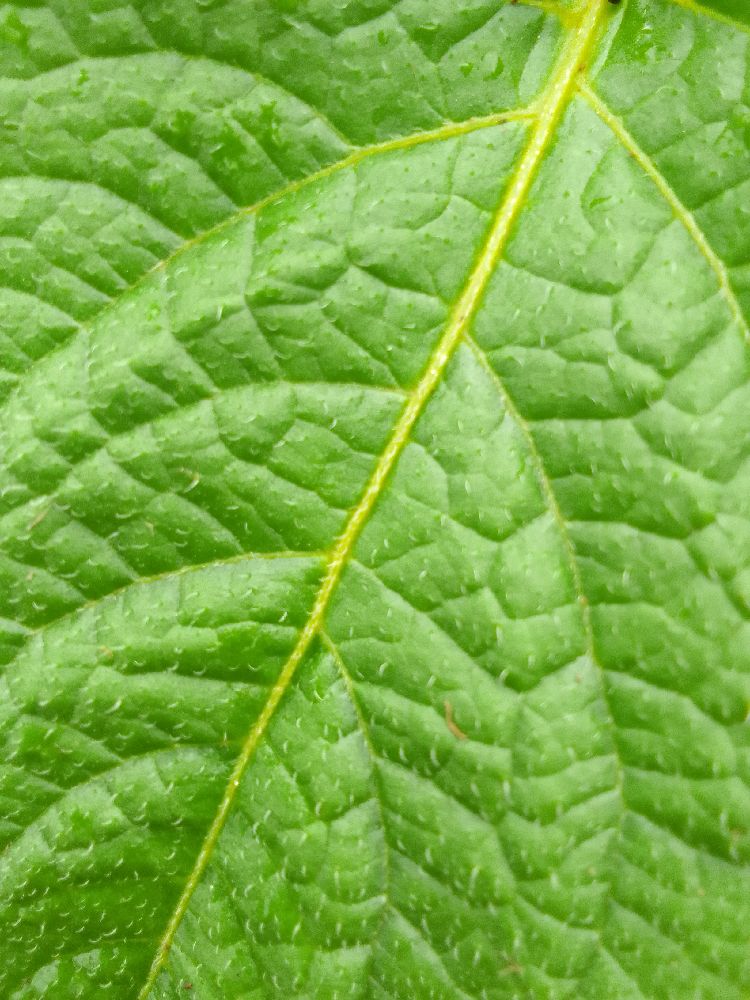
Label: Healthy